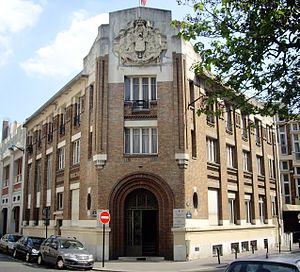
Siège de la Fondation de la France Libre, 59 rue Vergniaud, Paris 13e, à l'angle de la rue de la Colonie.
La Fondation de la France libre est une fondation française créée en 1994 afin d'assurer la pérennité des traditions, des valeurs morales et de l'idéal de la France libre. Reconnue d'utilité publique par décret du Premier ministre le 16 juin 1994, elle a succédé à l'Association des Français libres le 18 juin 2000.
La rue du Général-de-Larminat est une rue du 15ᵉ arrondissement de Paris.
La rue de la Colonie est une voie du 13ᵉ arrondissement de Paris située dans le quartier de la Maison-Blanche.
Le château de Sassenage, autrefois dénommé château Bérenger est un monument historique situé dans la commune de Sassenage, dans le département de l'Isère et la région Auvergne-Rhône-Alpes et, autrefois, dans la province du Dauphiné.